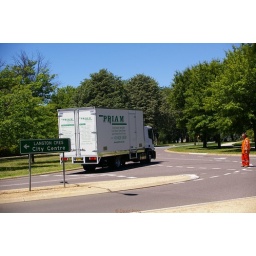
Some of 600 plus vehicles in convoy 16/2/08. Number 1 son and his truck